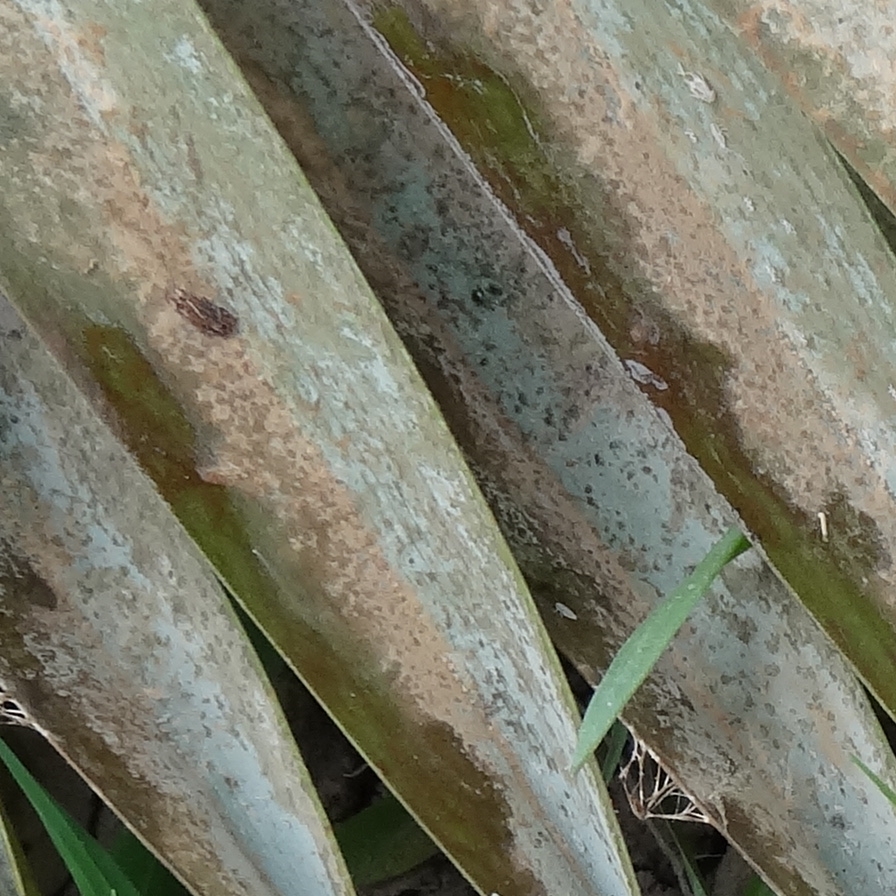
Label: Dubas